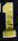
Number: 1